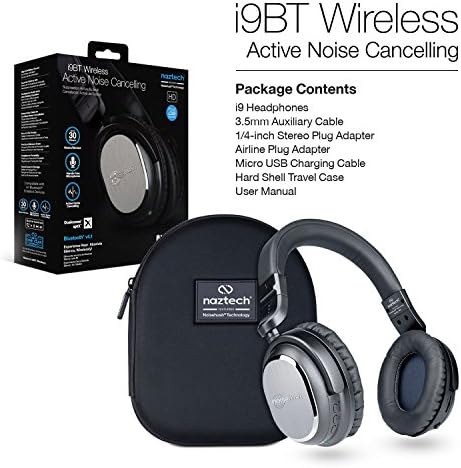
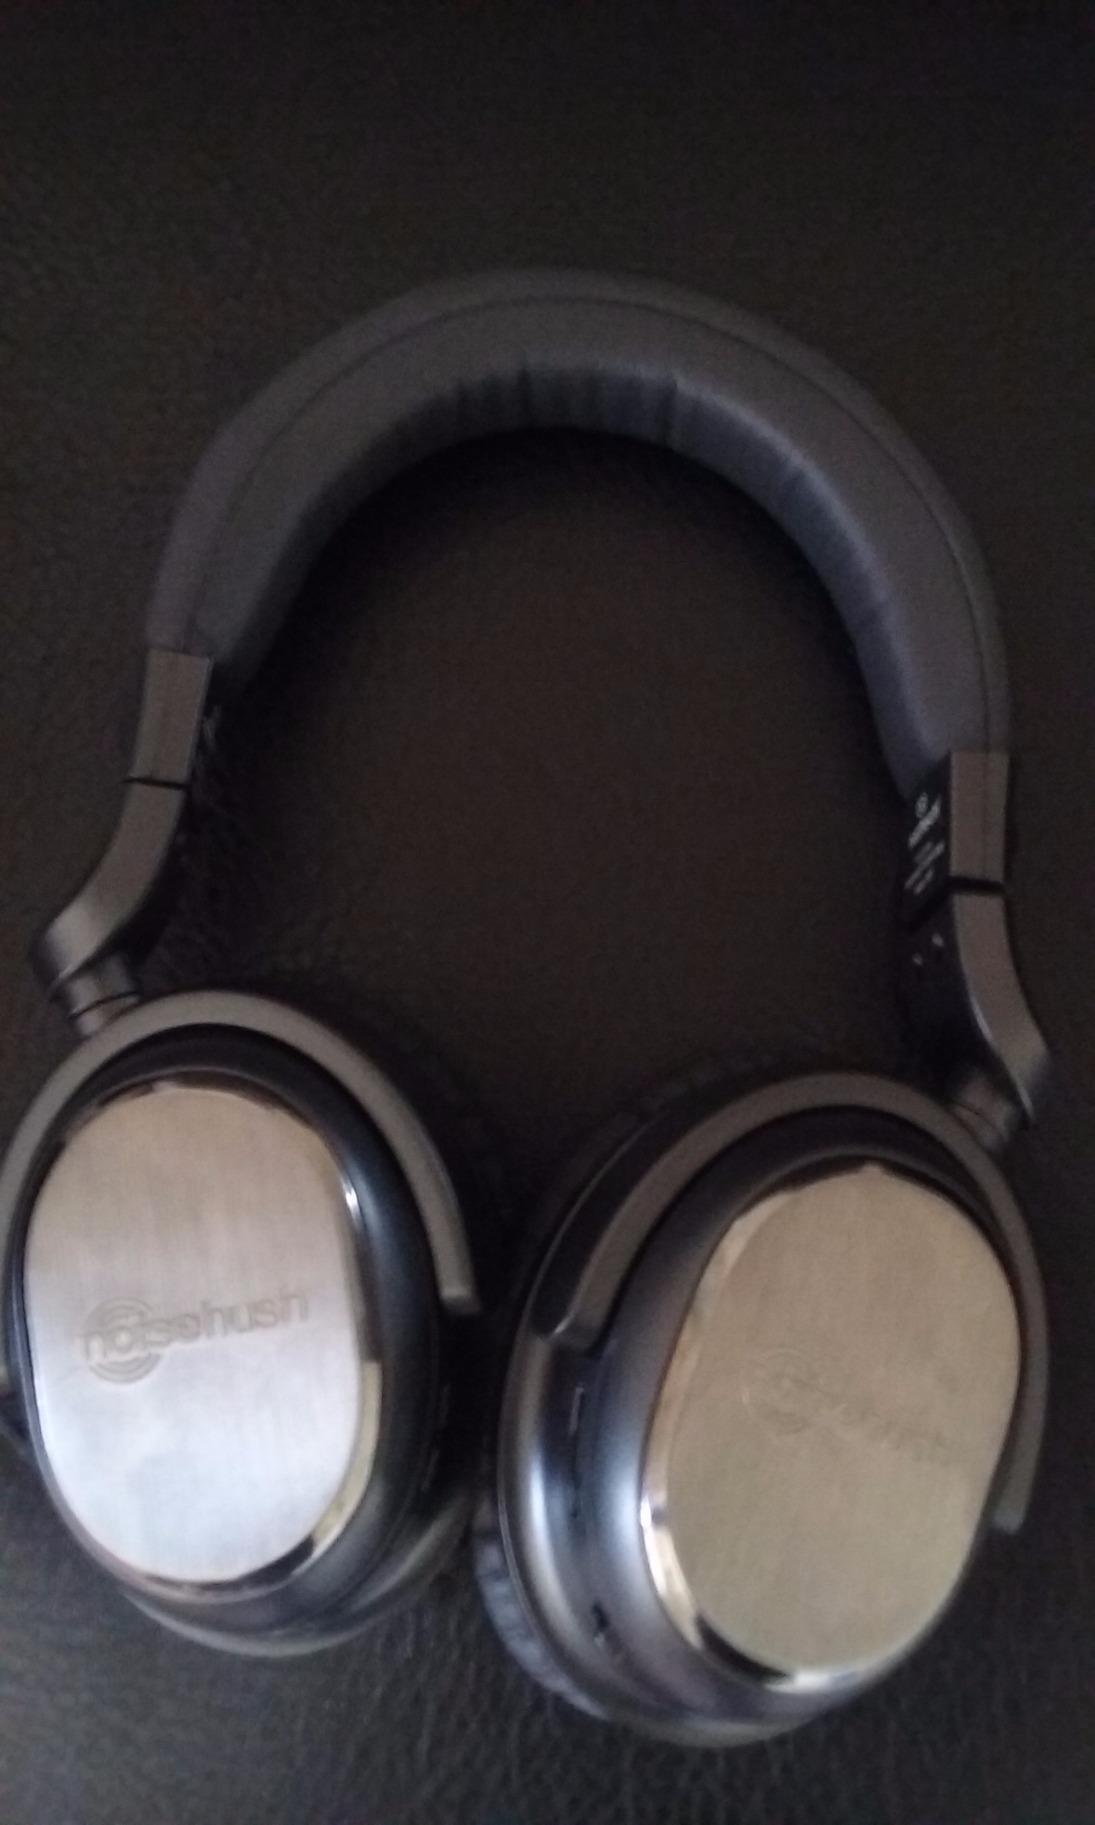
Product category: headphones
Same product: yes